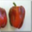
Label: sweet_pepper